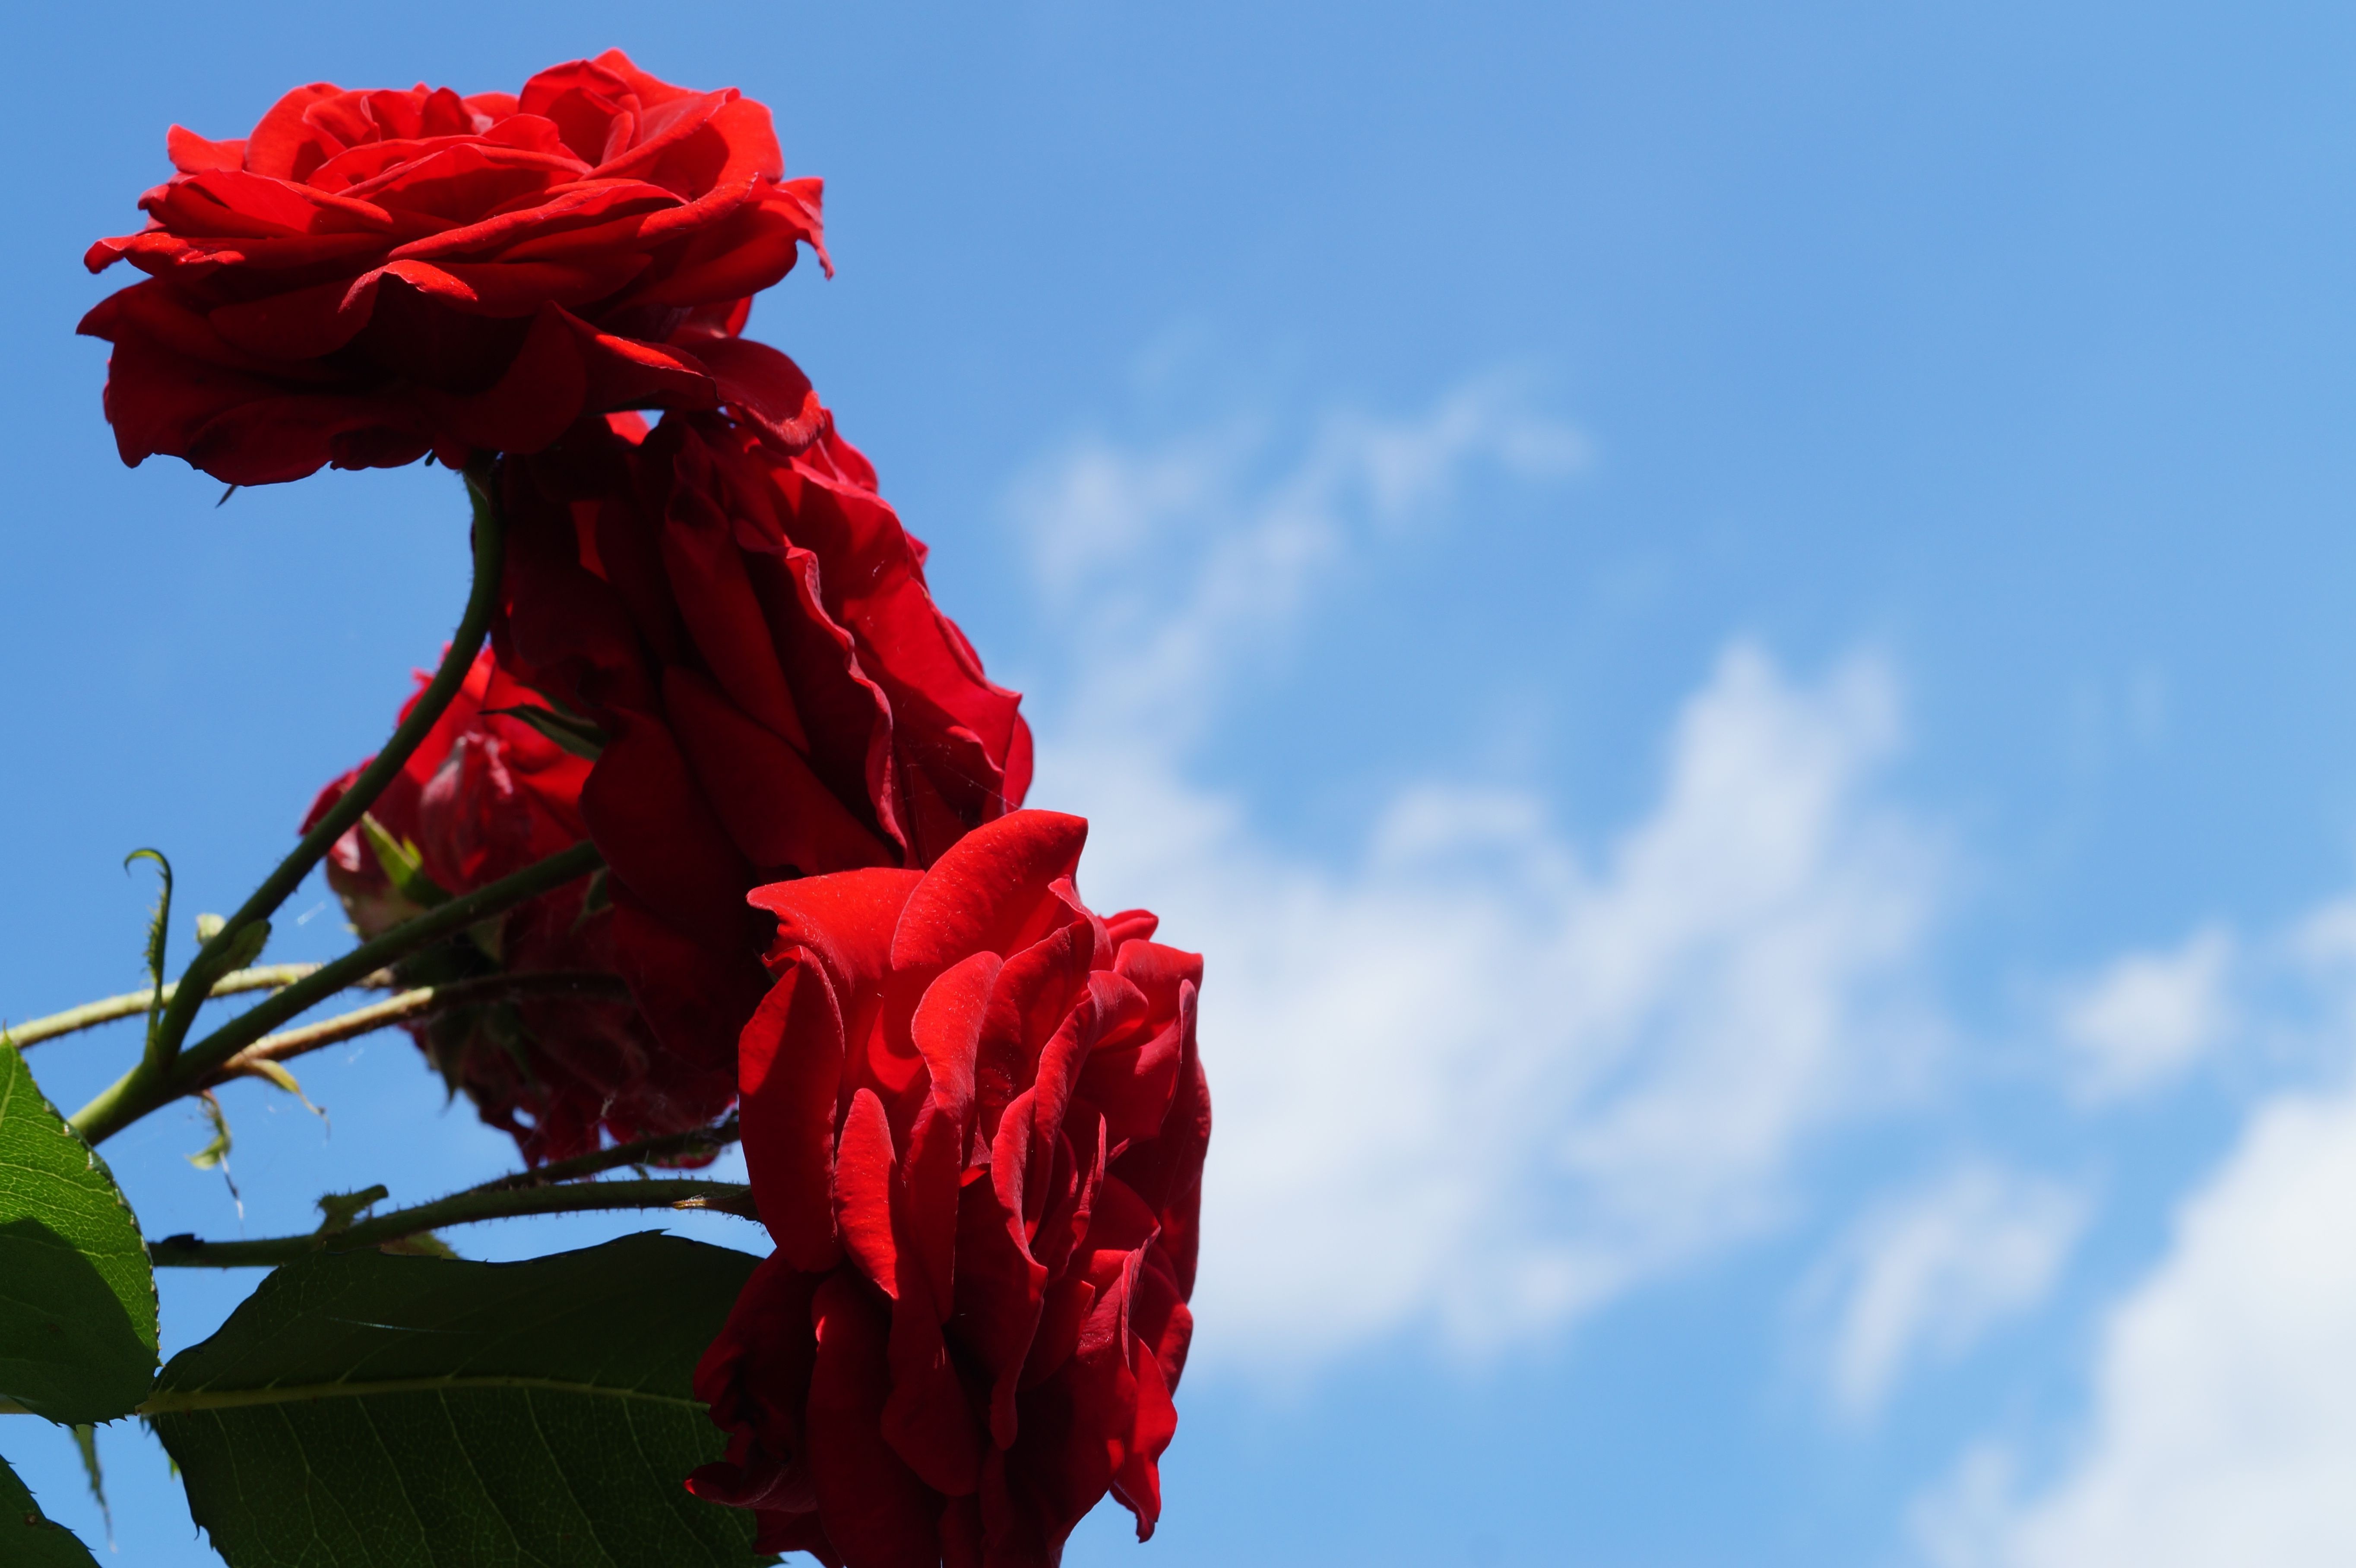
blossom, plant, sky, leaf, flower, petal, red, blue, flora, red rose, flowers, roses, flowering plant, garden rose, land plant